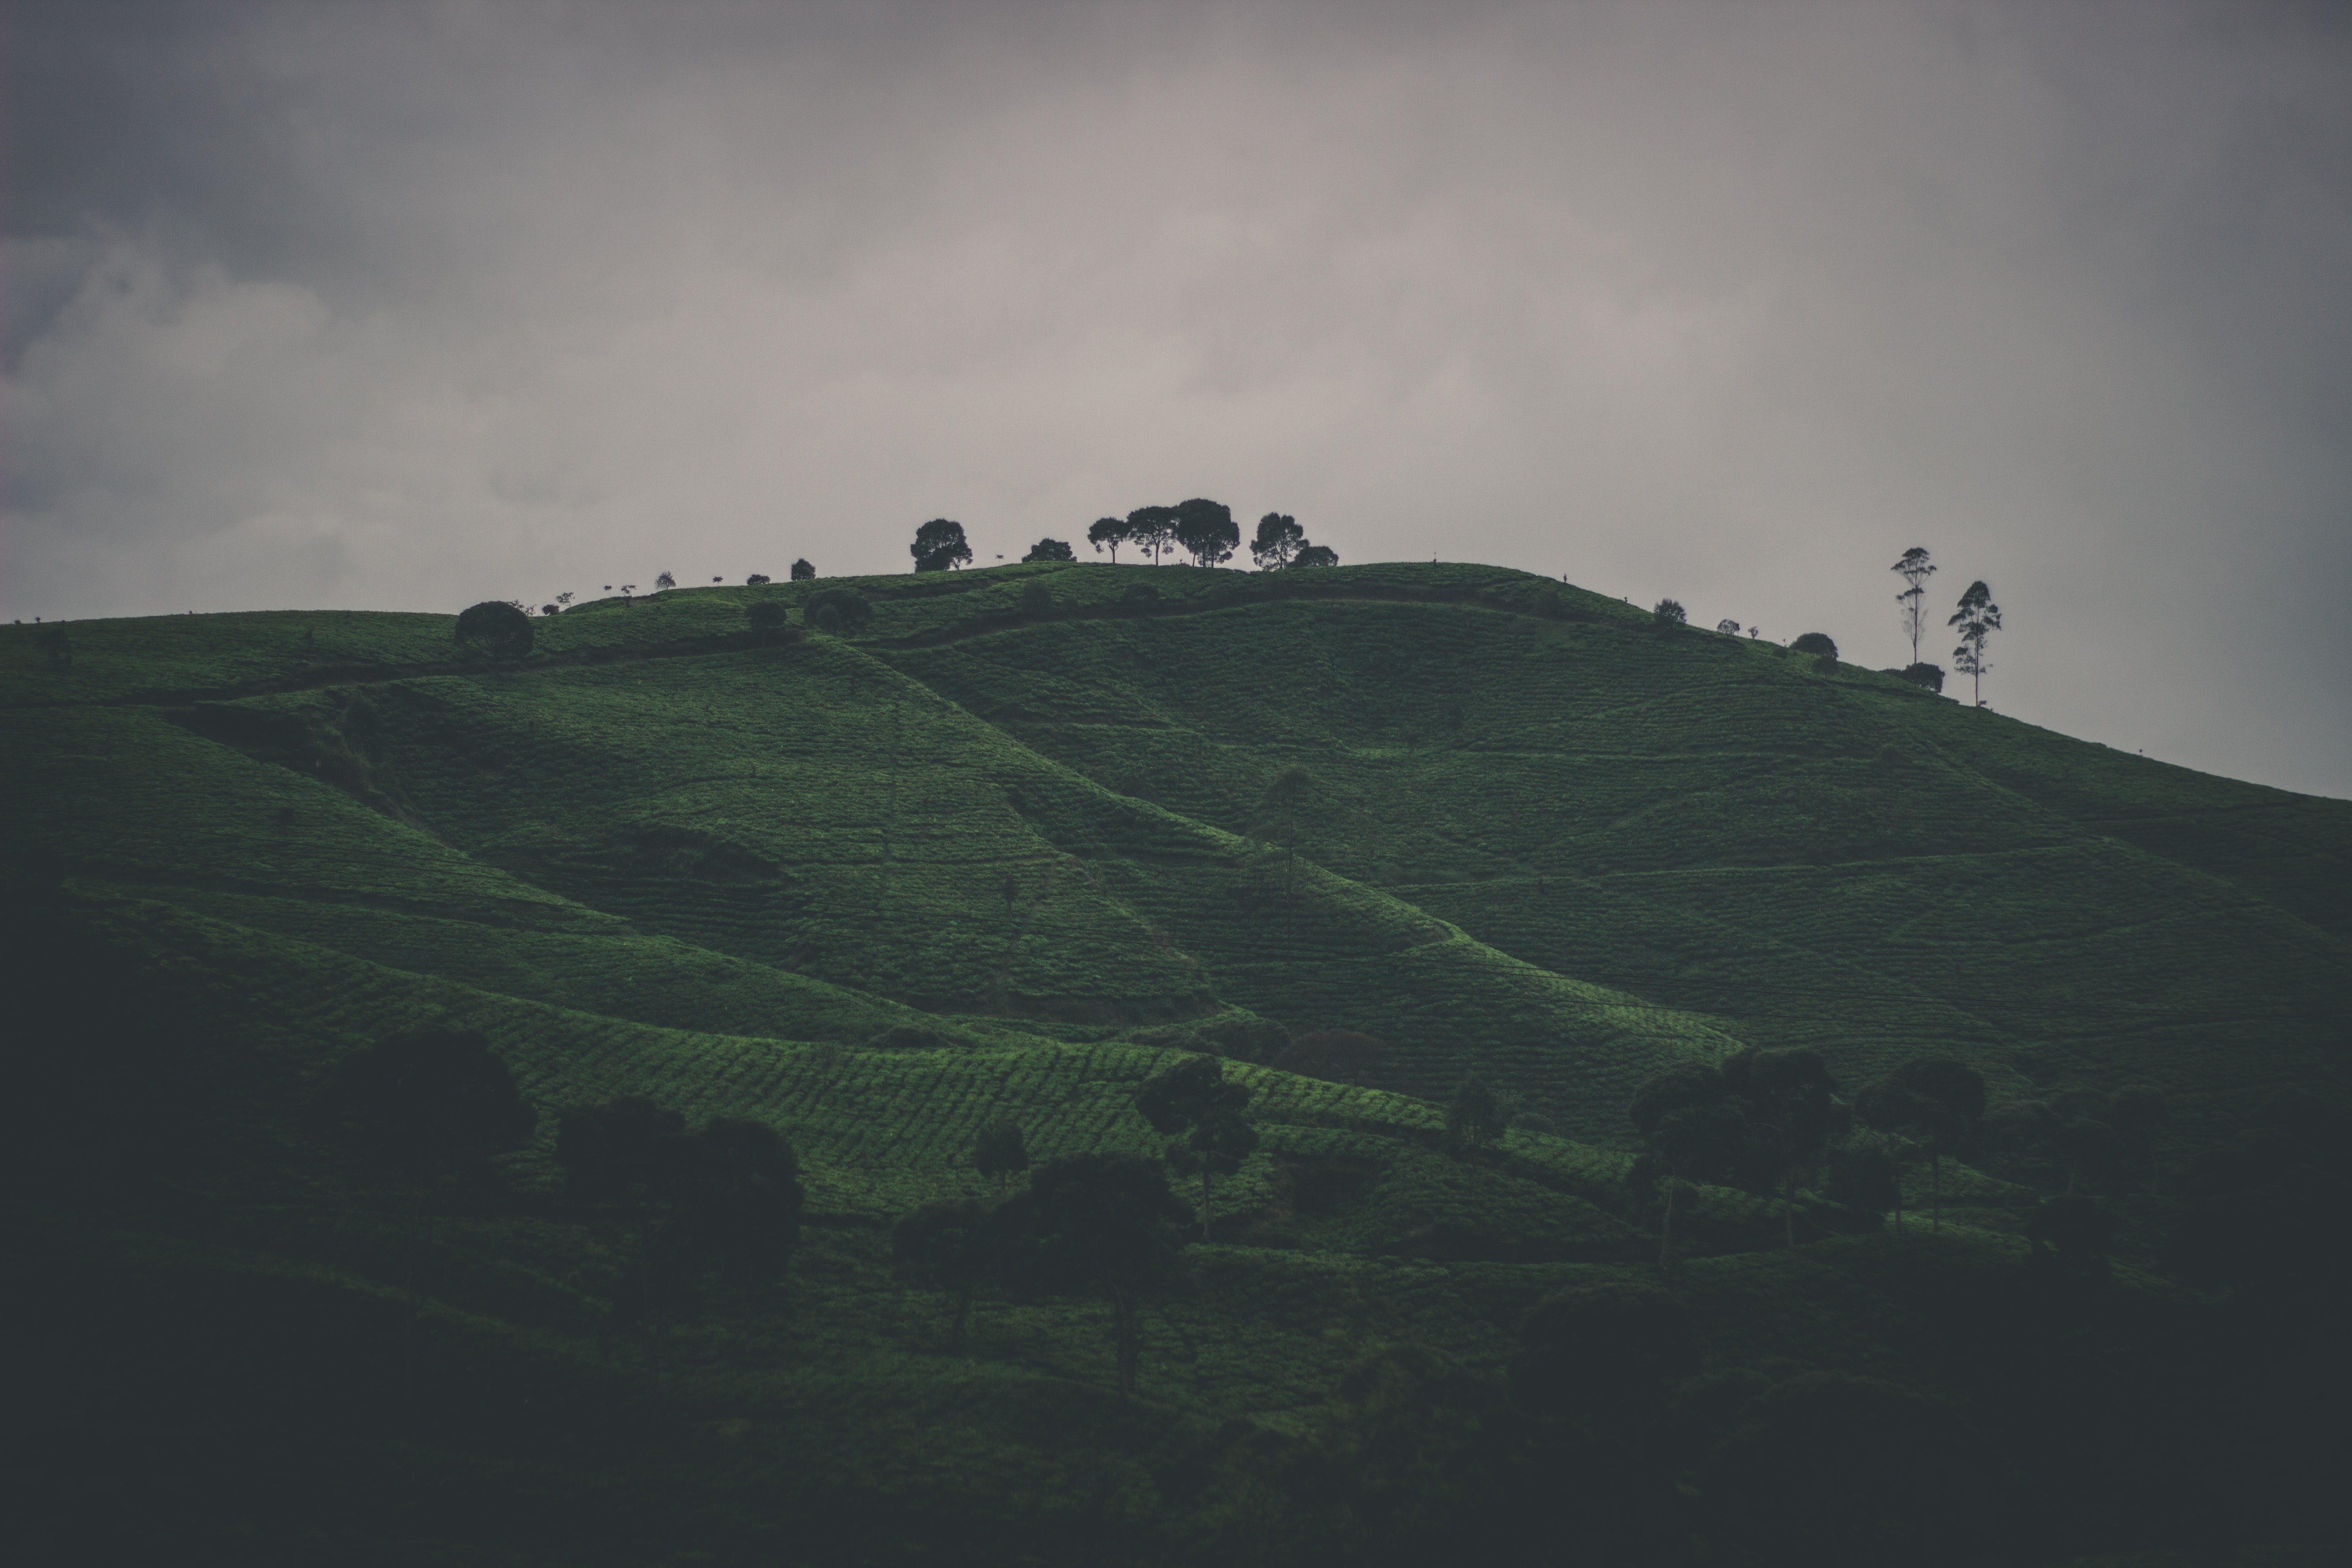
green, sky, black, hill, cloud, grassland, atmospheric phenomenon, hill station, tree, highland, grass, slope, mountain, rural area, pasture, terrain, atmosphere, plain, landscape, black and white, fell, horizon, field, plant, meadow, meteorological phenomenon, mountain range, road, winter, ridge